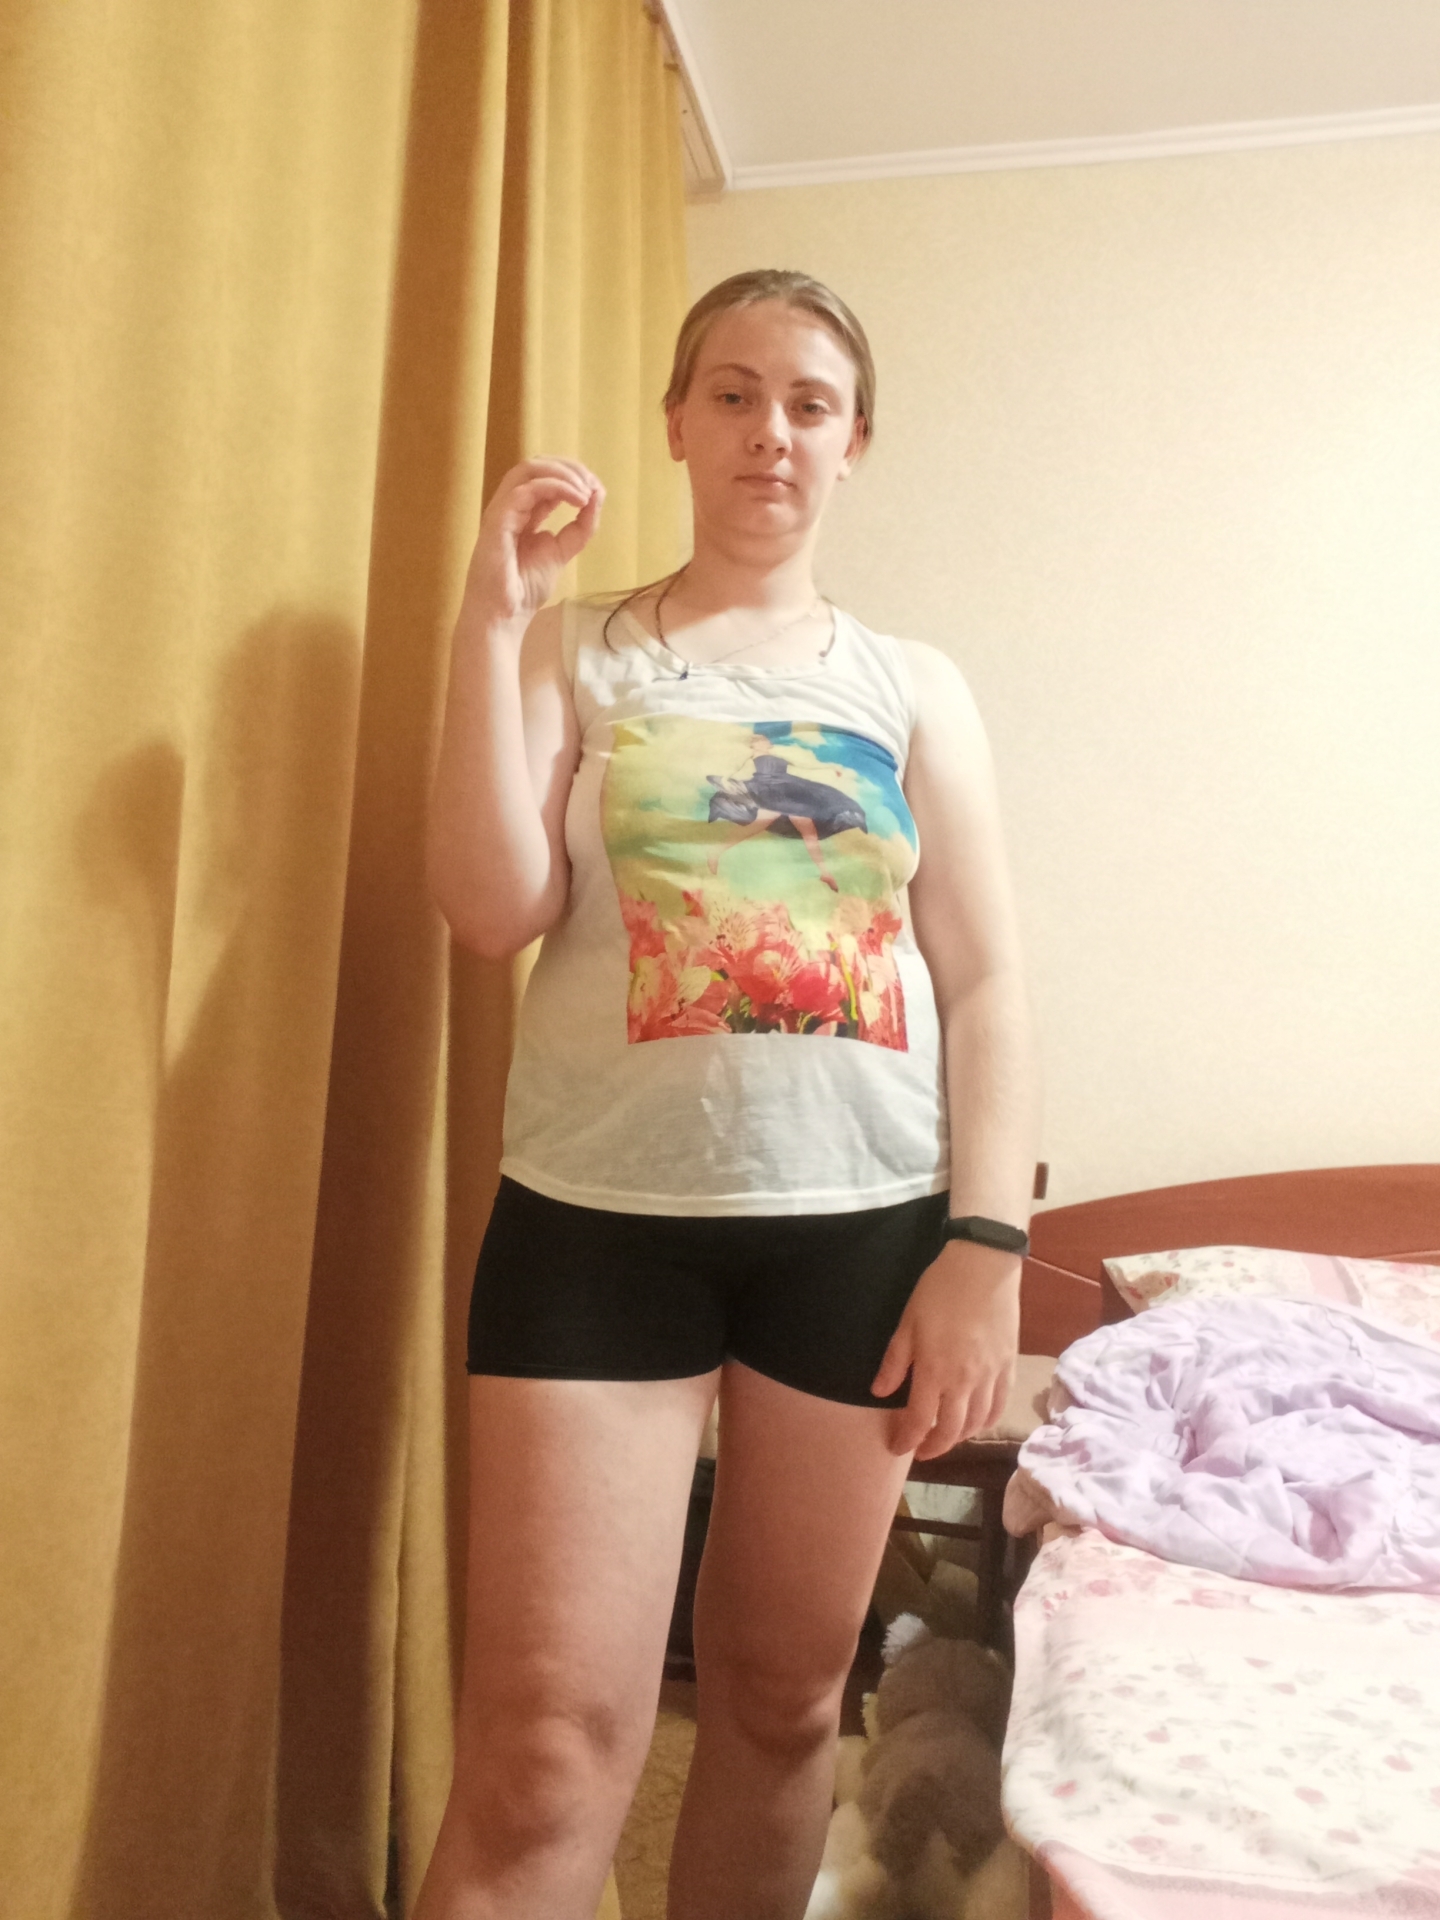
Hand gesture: grip